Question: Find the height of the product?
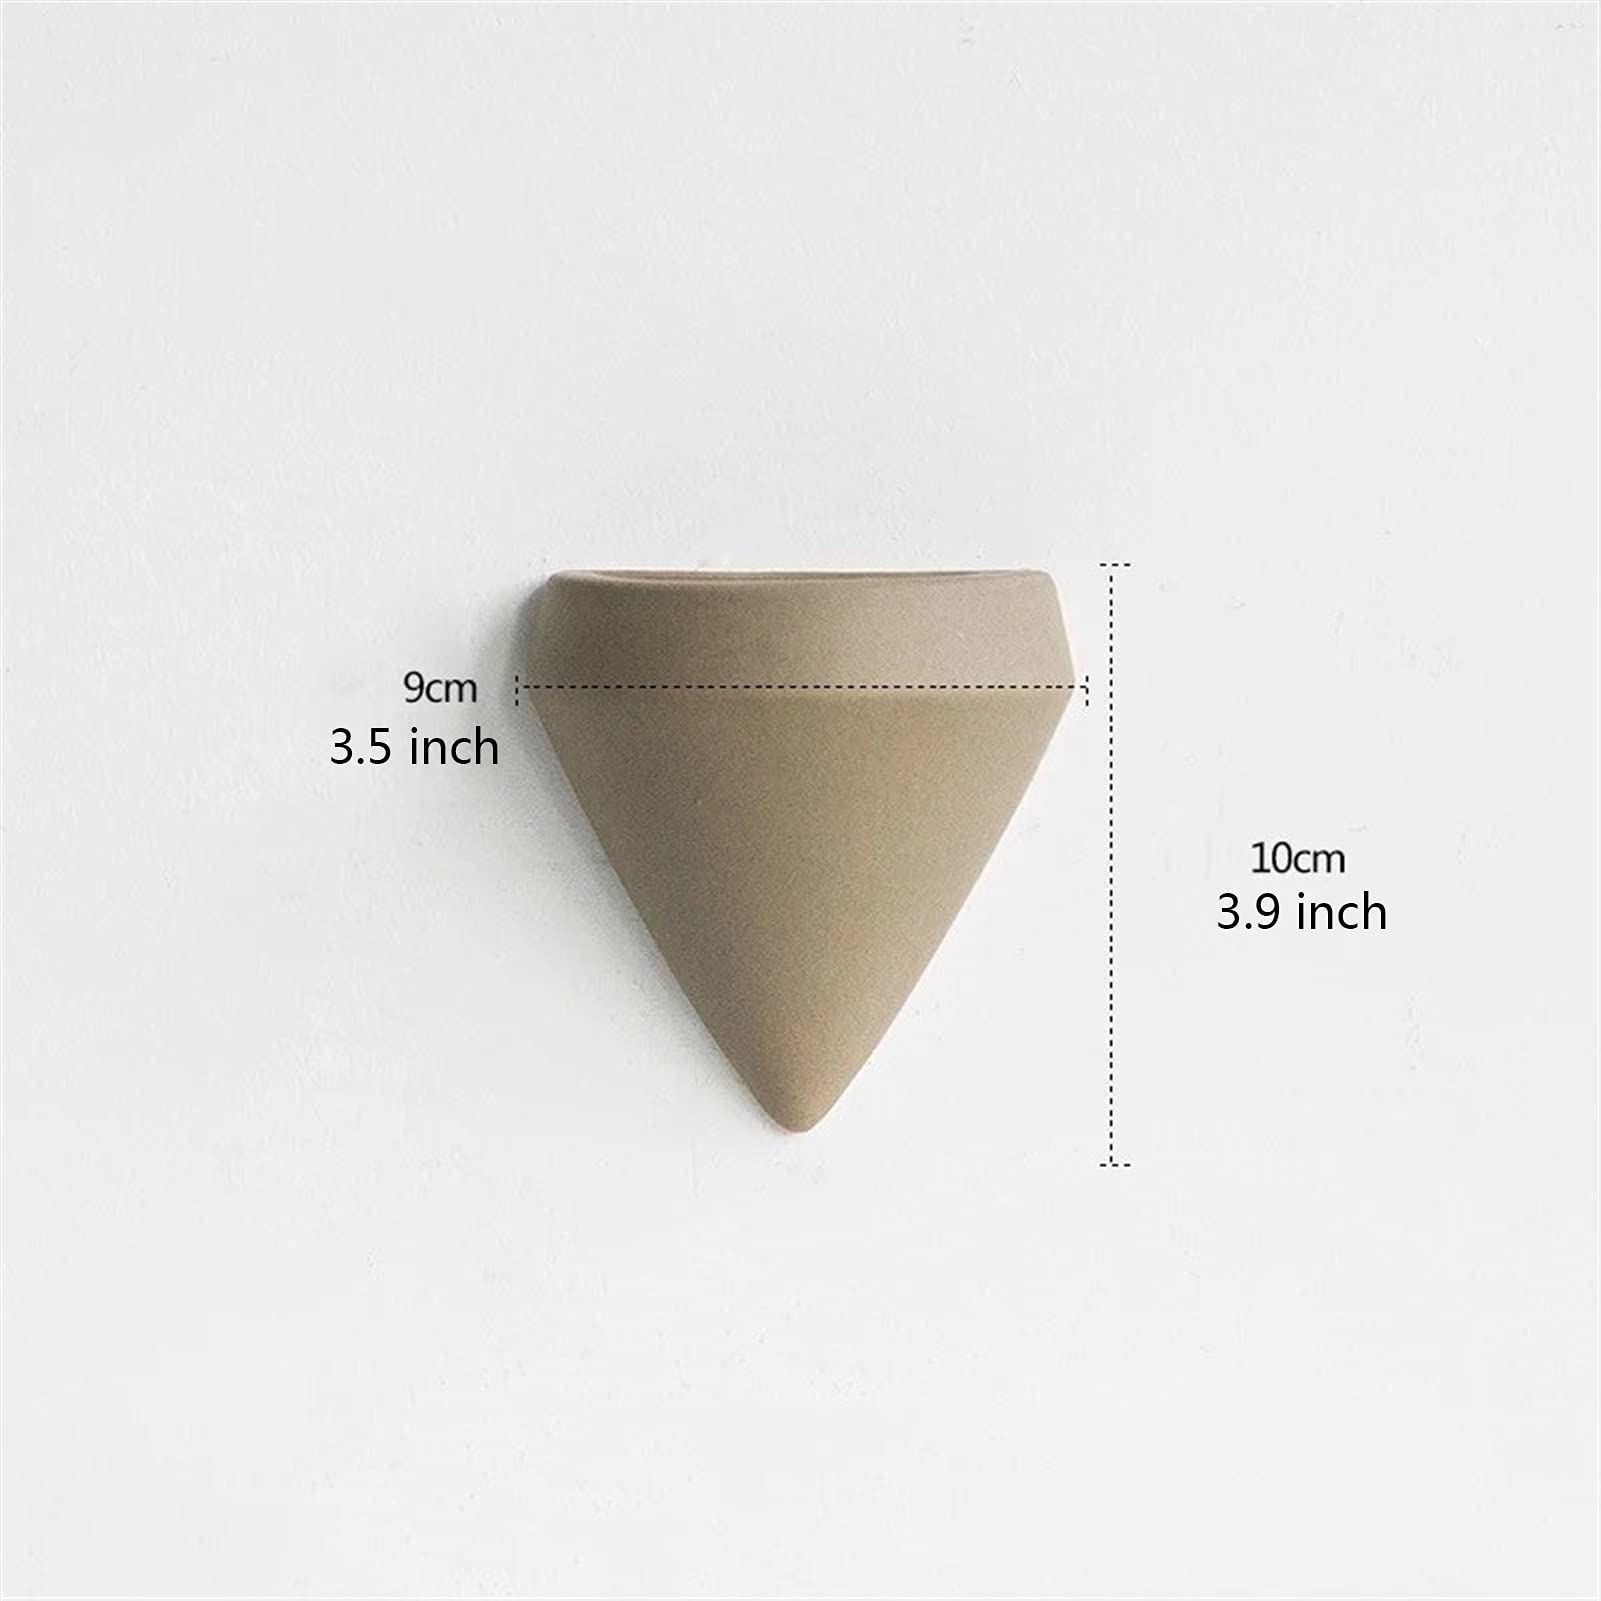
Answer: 3.9 inch